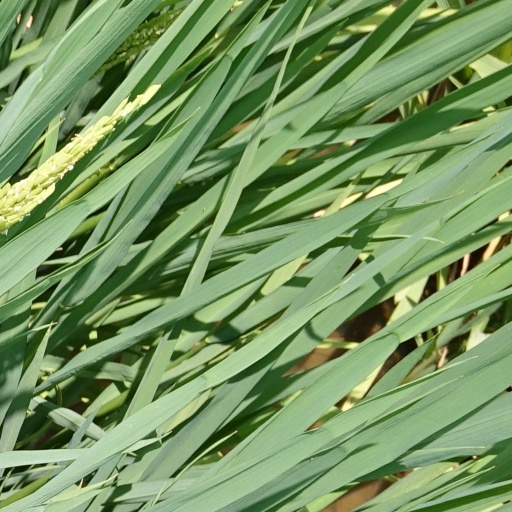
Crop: rice